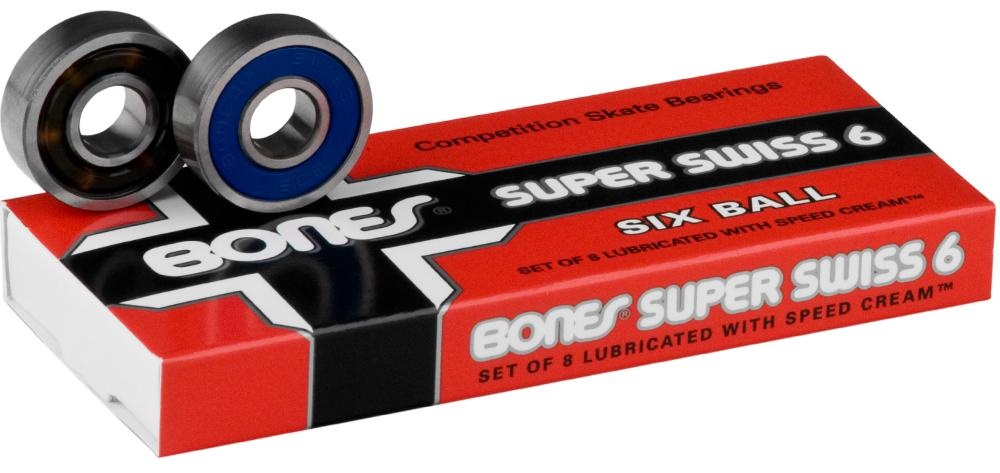
Bones Super Swiss 6 Ball Skateboard Bearings
Bones Super Swiss 6 Ball Bearings High Performance Skateboard Bearing Pre Lubricated and Precision Engineered Removable Rubber Shields Nylon Ball Retainer Top Of The Line Construction Built To Last Highly Recommended From The Worlds #1 Bearing and Wheel Brand The Bones Swiss 6 Ball Bearings are the absolute pinnacle of bearing engineering, with 6 larger high speed balls providing greater strength, much higher speeds and serious durability. Built to last and in black and blue for a rad look, if you are looking for bearings that offer the absolute optimum in performance and longevity, the Swiss 6 Ball Bearings are the ones for you. Highly recommended from Bones.
Brand: Bones
Category: Sporting Goods > Outdoor Recreation > Skateboarding > Skateboard Parts > Skateboard Small Parts